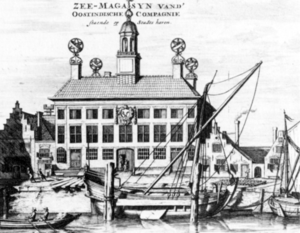
Delft est une ville et commune de la province néerlandaise de Hollande-Méridionale. Comptant 103 601 habitants au 1ᵉʳ janvier 2020, elle est située entre La Haye et Rotterdam, le long du canal du Rhin à la Schie, dans la conurbation de la Randstad.
L'Achterhaven est un ancien port de la commune de Rotterdam, situé dans la section communale de Delfshaven.